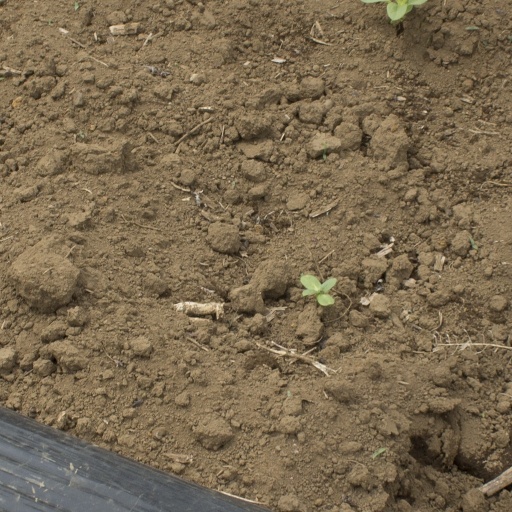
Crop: Jerusalem artichoke